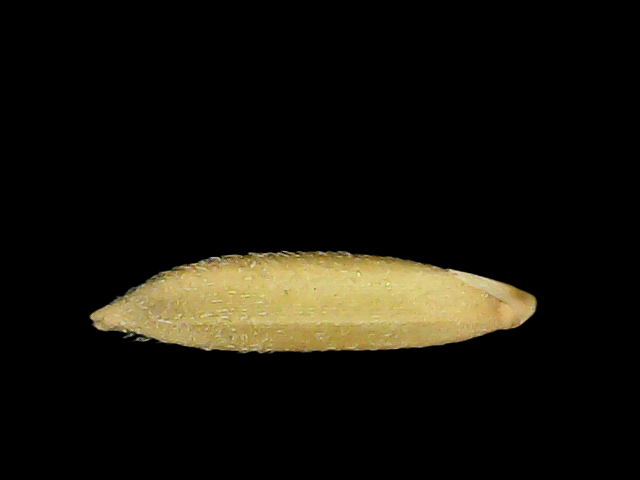
Rice variety: Binadhan17